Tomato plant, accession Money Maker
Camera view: tilt-top (135 deg); turntable rotation: 180 degrees
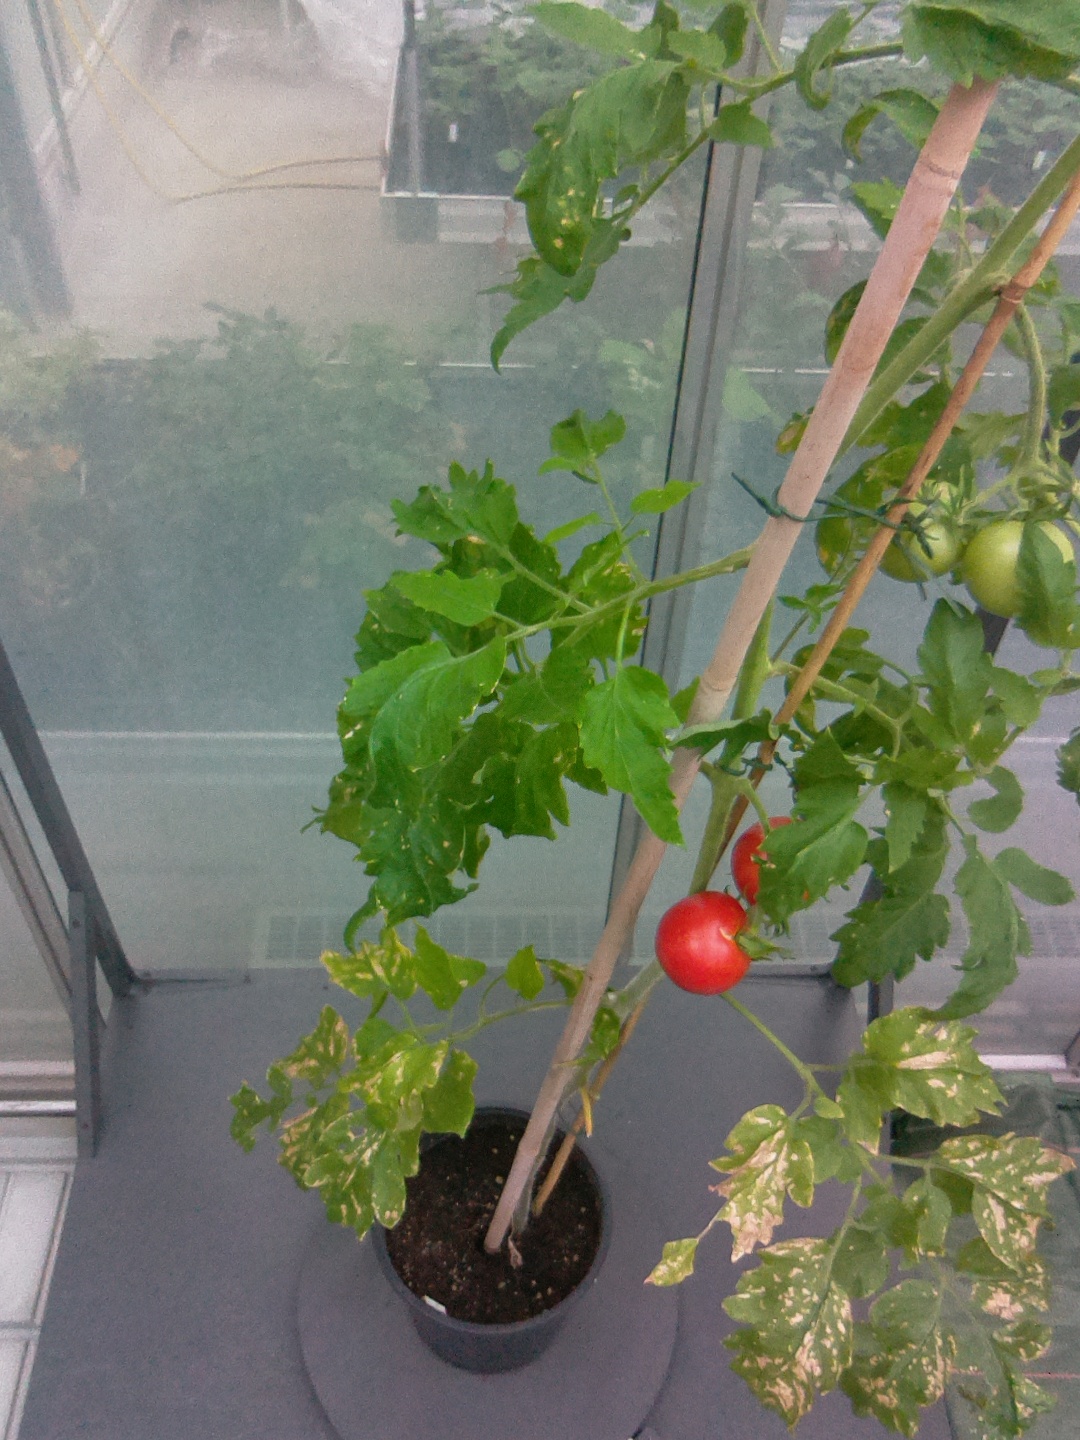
BBCH growth stage 85: 50%-60% of fruits show typical fully ripe color